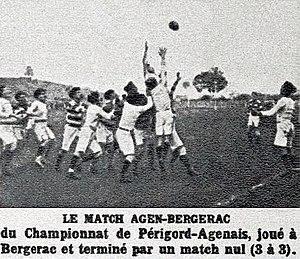
Le match de rugby Bergerac (rayés) - Agen (blancs), en novembre 1921 (rugby à XV - 3-3).
L'Union sportive Bergerac rugby vallée de la Dordogne est un club français de rugby à XV. Il est basé à Bergerac, dans le département de la Dordogne.